Y1-class Melbourne tram

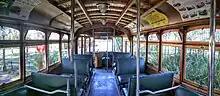
Interior of Y1 611 at the Sydney Tramway Museum

The Y1-class was a class of four trams built by the Melbourne & Metropolitan Tramways Board built as a modified version of the Y-class to trial one man operation. Initially used on East and West Preston routes from Collins Street, from 1934 they were transferred to the Toorak line. From 1936 they were used on Burwood services from Camberwell depot. In 1933, 613 was used on Victorian Railways' Sandringham railway station to Black Rock line.